Baku Turkish Martyrs' Memorial

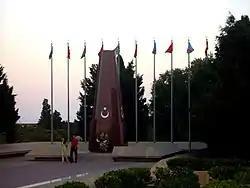
The memorial in the Martyrs' Lane

The Baku Turkish Martyrs' Memorial is a memorial dedicated to the Ottoman soldiers killed during the World War I in Azerbaijan. It is situated within the Martyrs' Lane in Baku. It consists of a monument, an alley with name plates of the martyrs and a mosque.